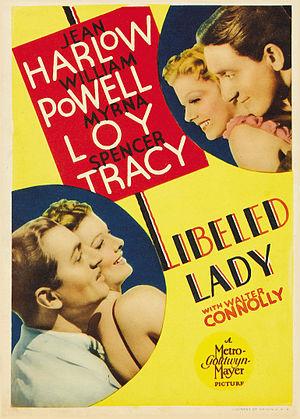
Une fine mouche est un film américain de Jack Conway, sorti en 1936.